Princess Louise Caroline of Hesse-Kassel

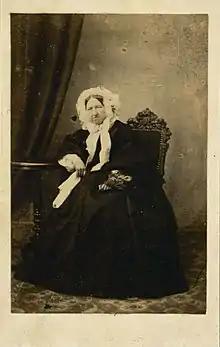
Rare photo of Louise Caroline.

Louise Caroline was born at Gottorp, Schleswig, in the Duchy of Schleswig, to Prince Charles of Hesse-Kassel (19 December 1744 – 17 August 1836) and Princess Louise of Denmark (30 January 1750 – 12 January 1831). Her elder sister Marie Sophie of Hesse-Kassel (28 October 1767 – 21 March 1852) became Queen consort of Frederick VI of Denmark.